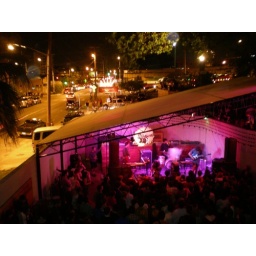
Ariel Pink's Haunted Graffiti play at Mohawk in Austin, Texas. View from second floor of the green room.